John Small (Upper Canada politician)

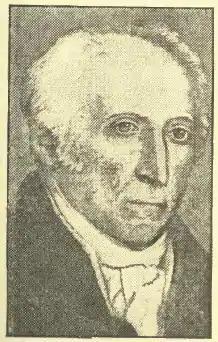

John Small (August 27, 1746 – July 18, 1831) was a political figure in Upper Canada.